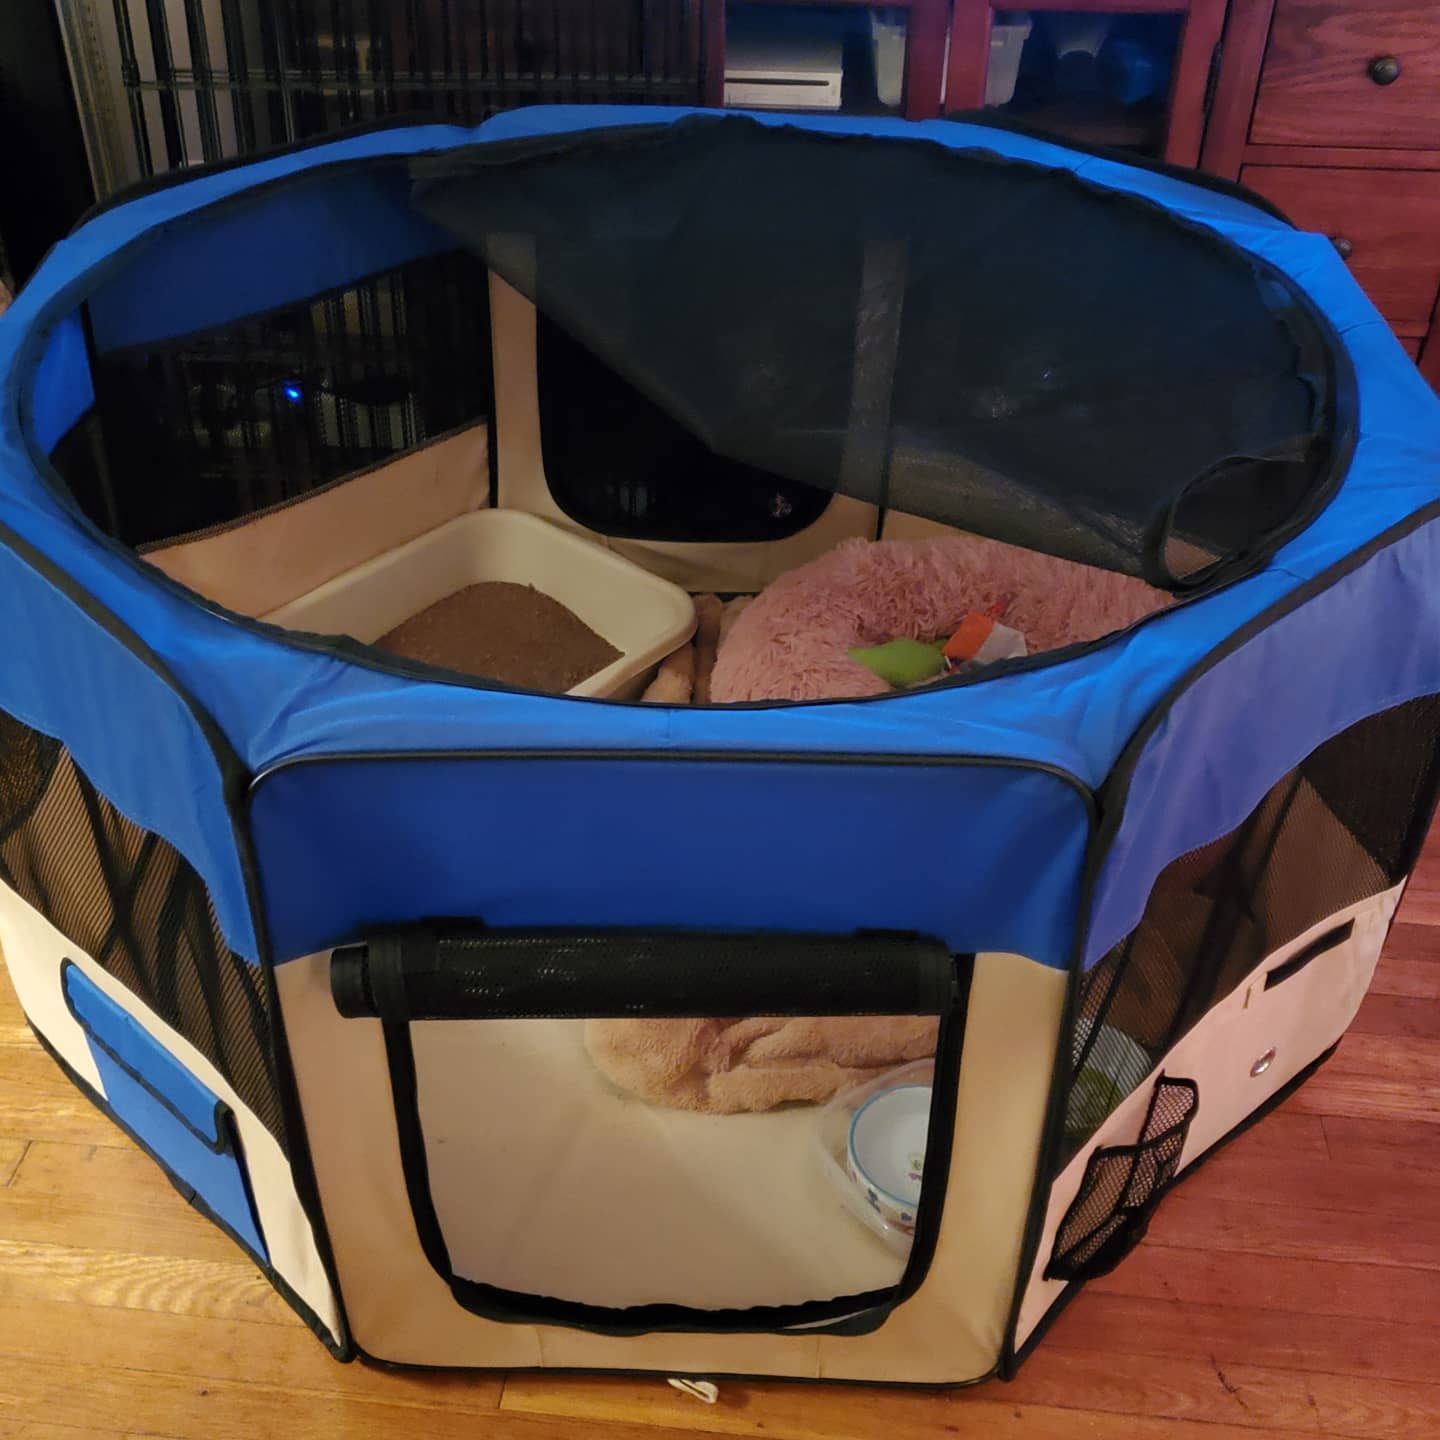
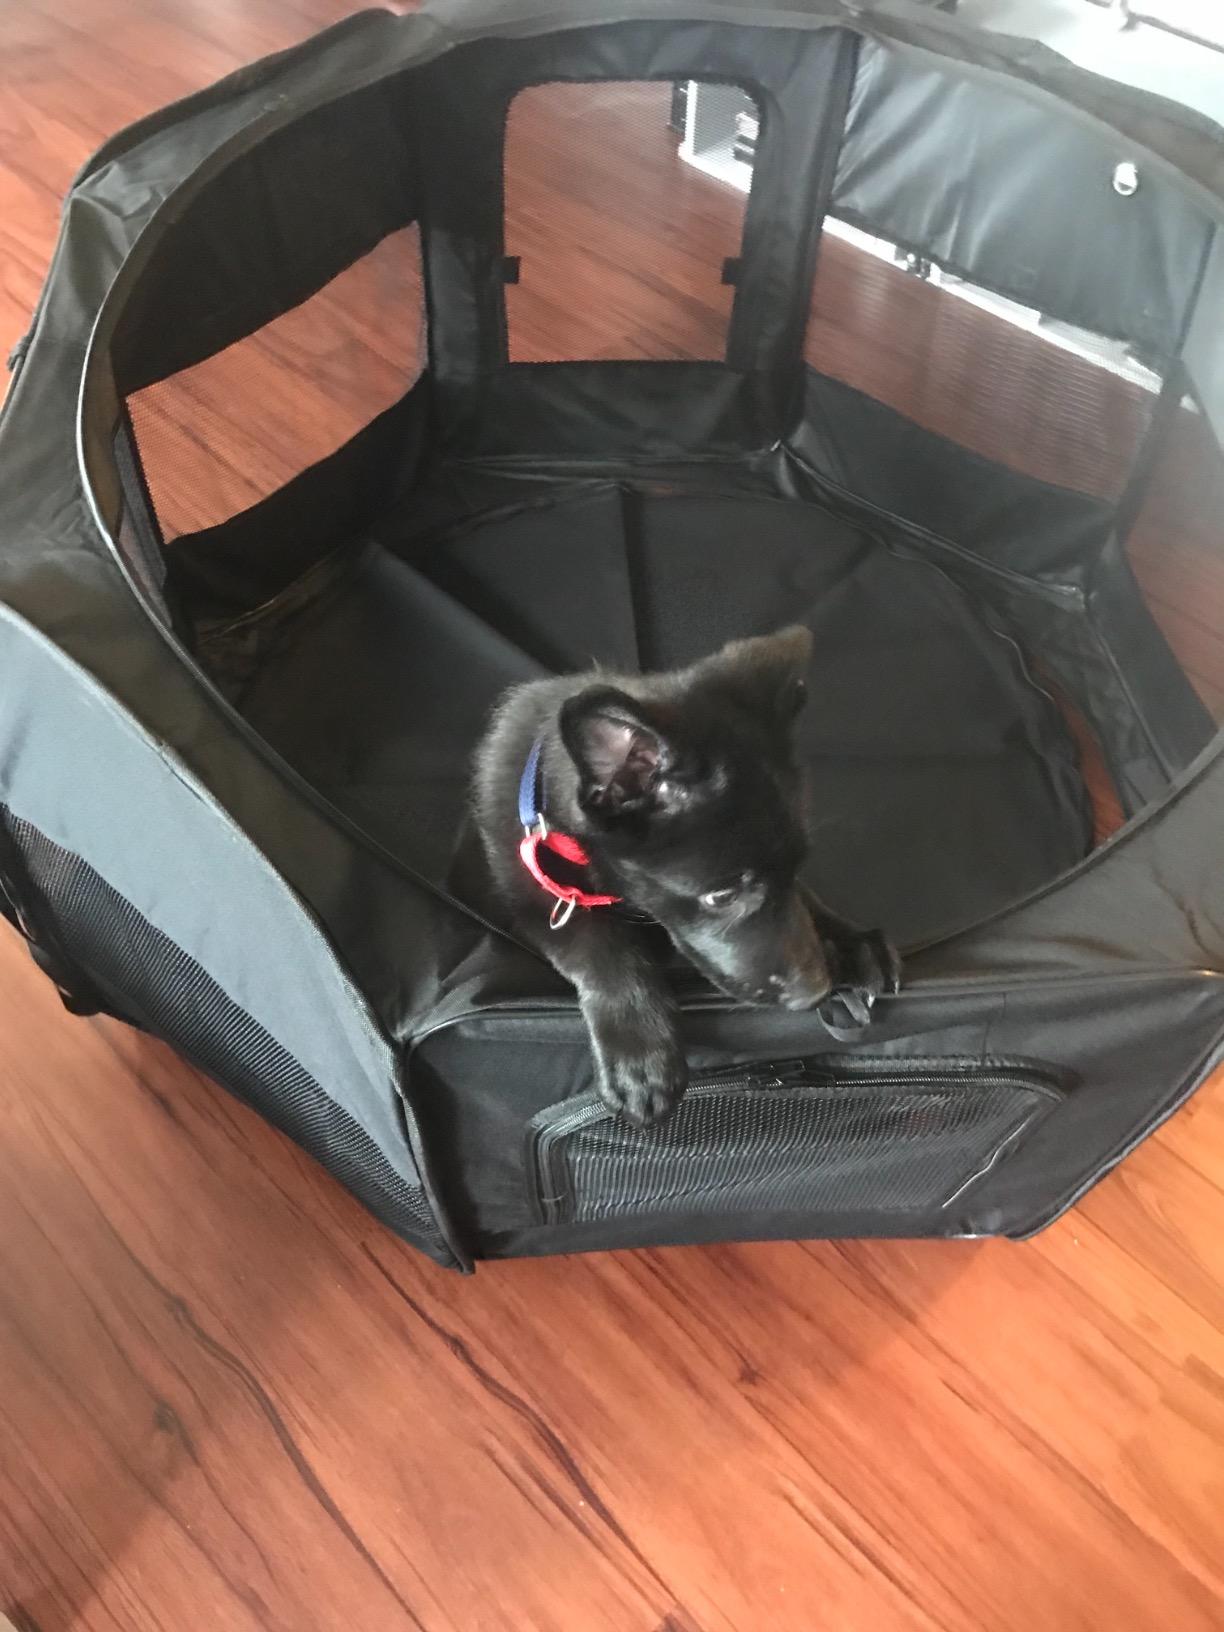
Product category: items_kennel
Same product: no